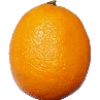
Label: Lemon Meyer 1